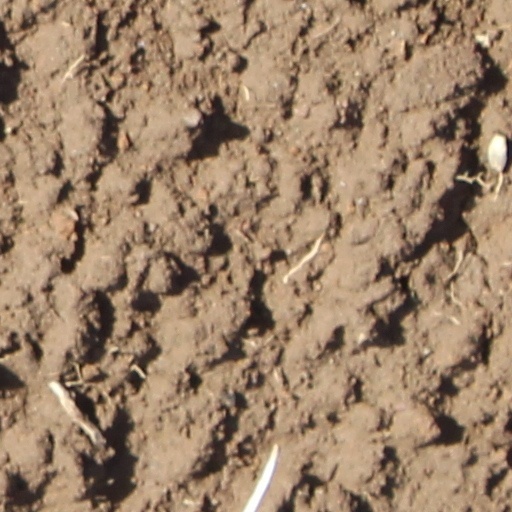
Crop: wheat